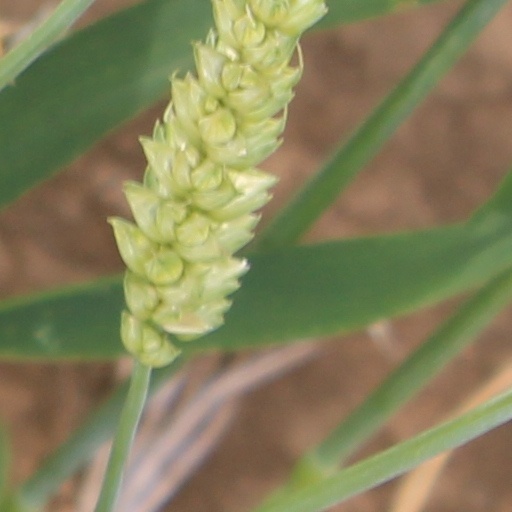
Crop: wheat